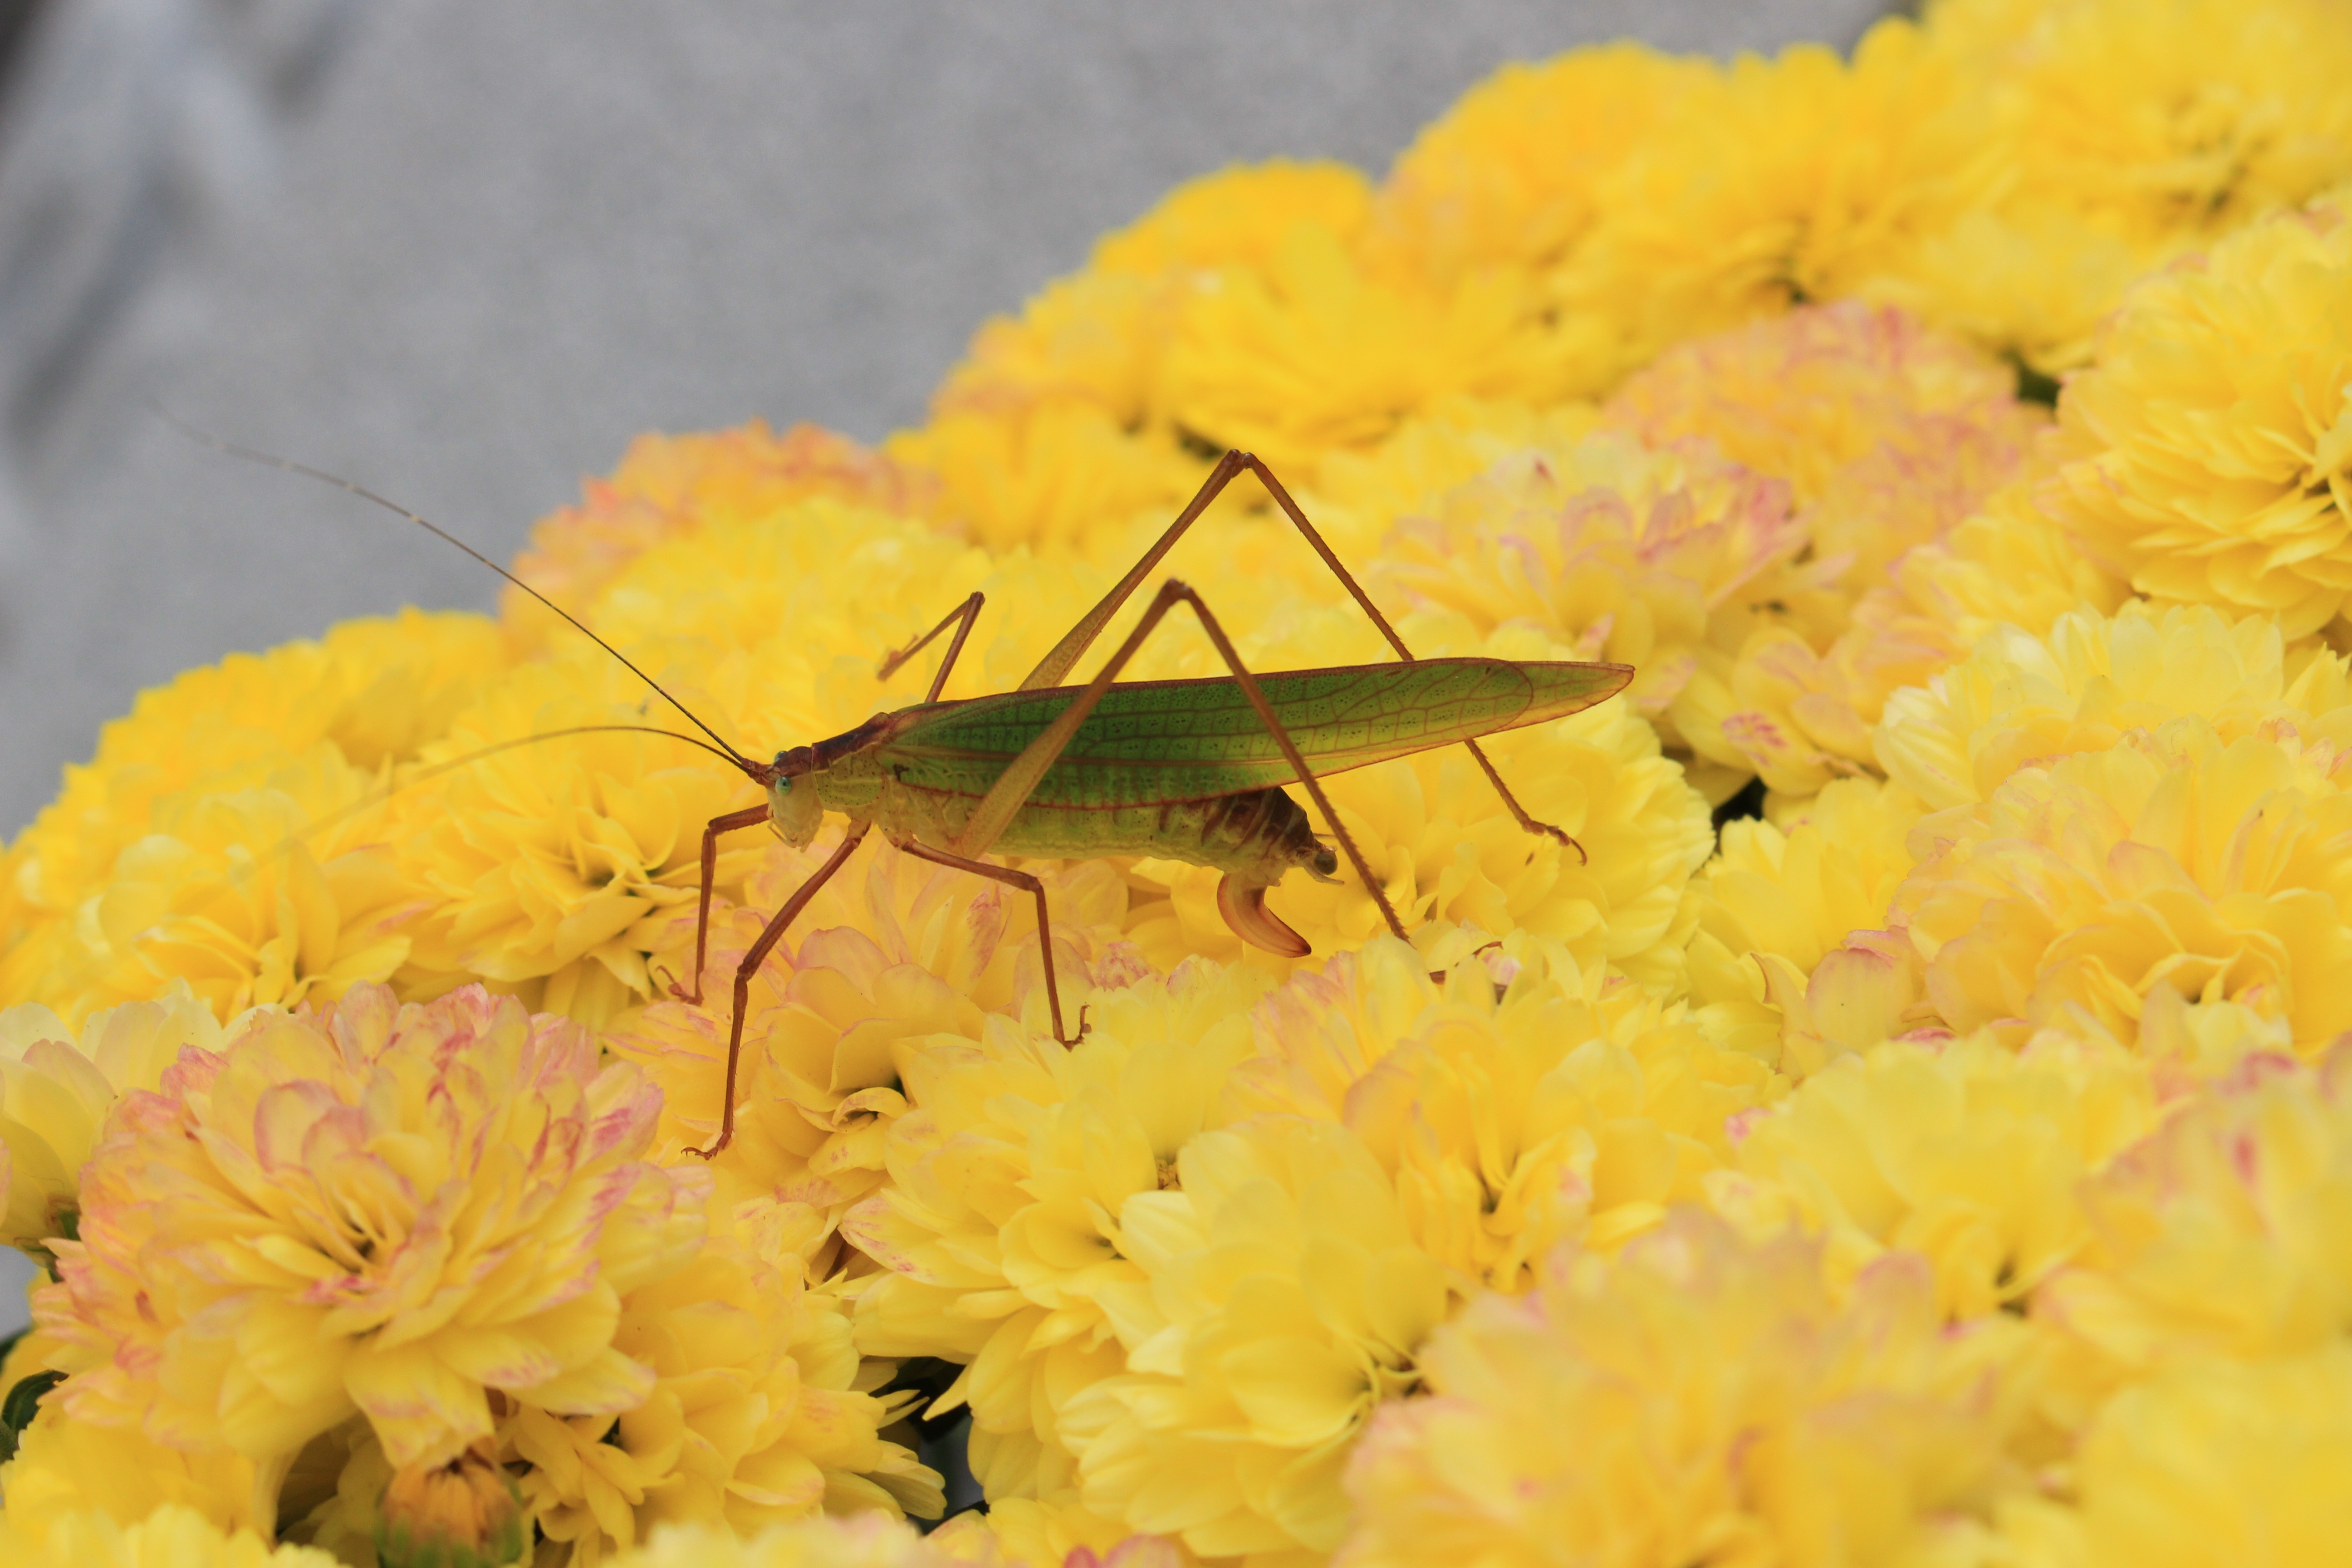
branch, plant, leaf, flower, petal, pollen, insect, autumn, yellow, flora, plants, invertebrate, close up, shrub, insects, chrysanthemum, grasshopper, larva, macro photography, flowering plant, woody plant